Evans v. Hettich

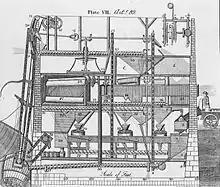
Evans' automated flour mill.

In the 1780s, inventor Oliver Evans developed a system for an automated flour mill that would revolutionize milling technology. After keeping his invention a secret while he reduced it to practice, he initially obtained protection for it through individual state statutes, for example in Maryland and New Hampshire, because the patent system did not yet exist. When the Patent Act of 1790 took effect, Evans obtained the third United States patent ever issued. No copies of this original patent are extant.